Wood Brothers Racing

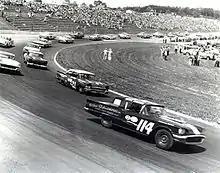
Glen Wood driving the second place 21 in 1958

The team permanently adopted the No. 21, making it as iconic in NASCAR as Petty's No. 43 and Earnhardt's No. 3. Drawn by the big cash prizes at Superspeedway races in cities like Daytona, Charlotte, and Darlington, the Wood Brothers shifted focus. Glen Wood stepped back from driving, and they began hiring proven winners to drive the No. 21 Ford at various tracks.